Bridge (nautical)

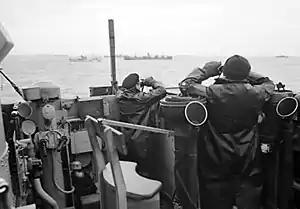
The compass platform of a British destroyer in the Battle of the Atlantic during the Second World War with central binnacle and the voice tubes to belowdecks

There are many terms for parts of a ship with functions similar to a bridge. Depending upon the design and layout of a ship, some of these terms may be interchangeable.